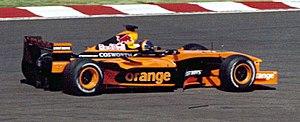
L'Arrows A23 est la monoplace de Formule 1 engagée par l'écurie Arrows lors de la saison 2002 de Formule 1. Elle est pilotée par l'Allemand Heinz-Harald Frentzen et le Brésilien Enrique Bernoldi. Pour la troisième année consécutive, Orange est le sponsor principal de l'écurie britannique.